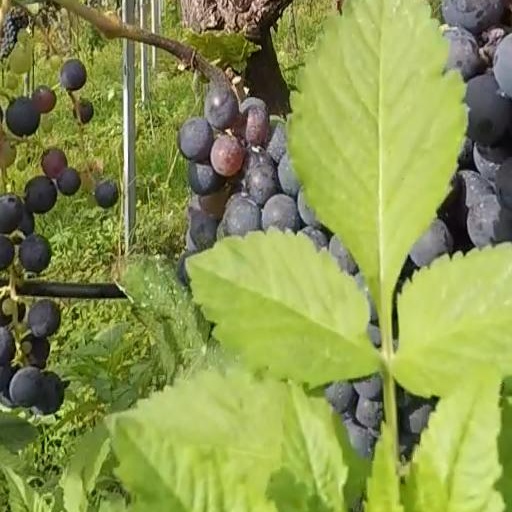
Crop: grape